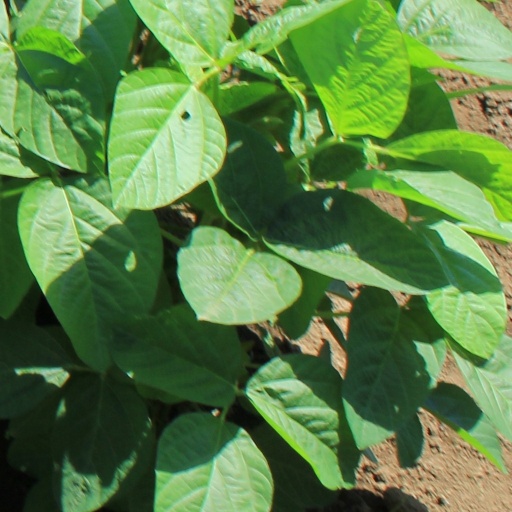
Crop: soybean